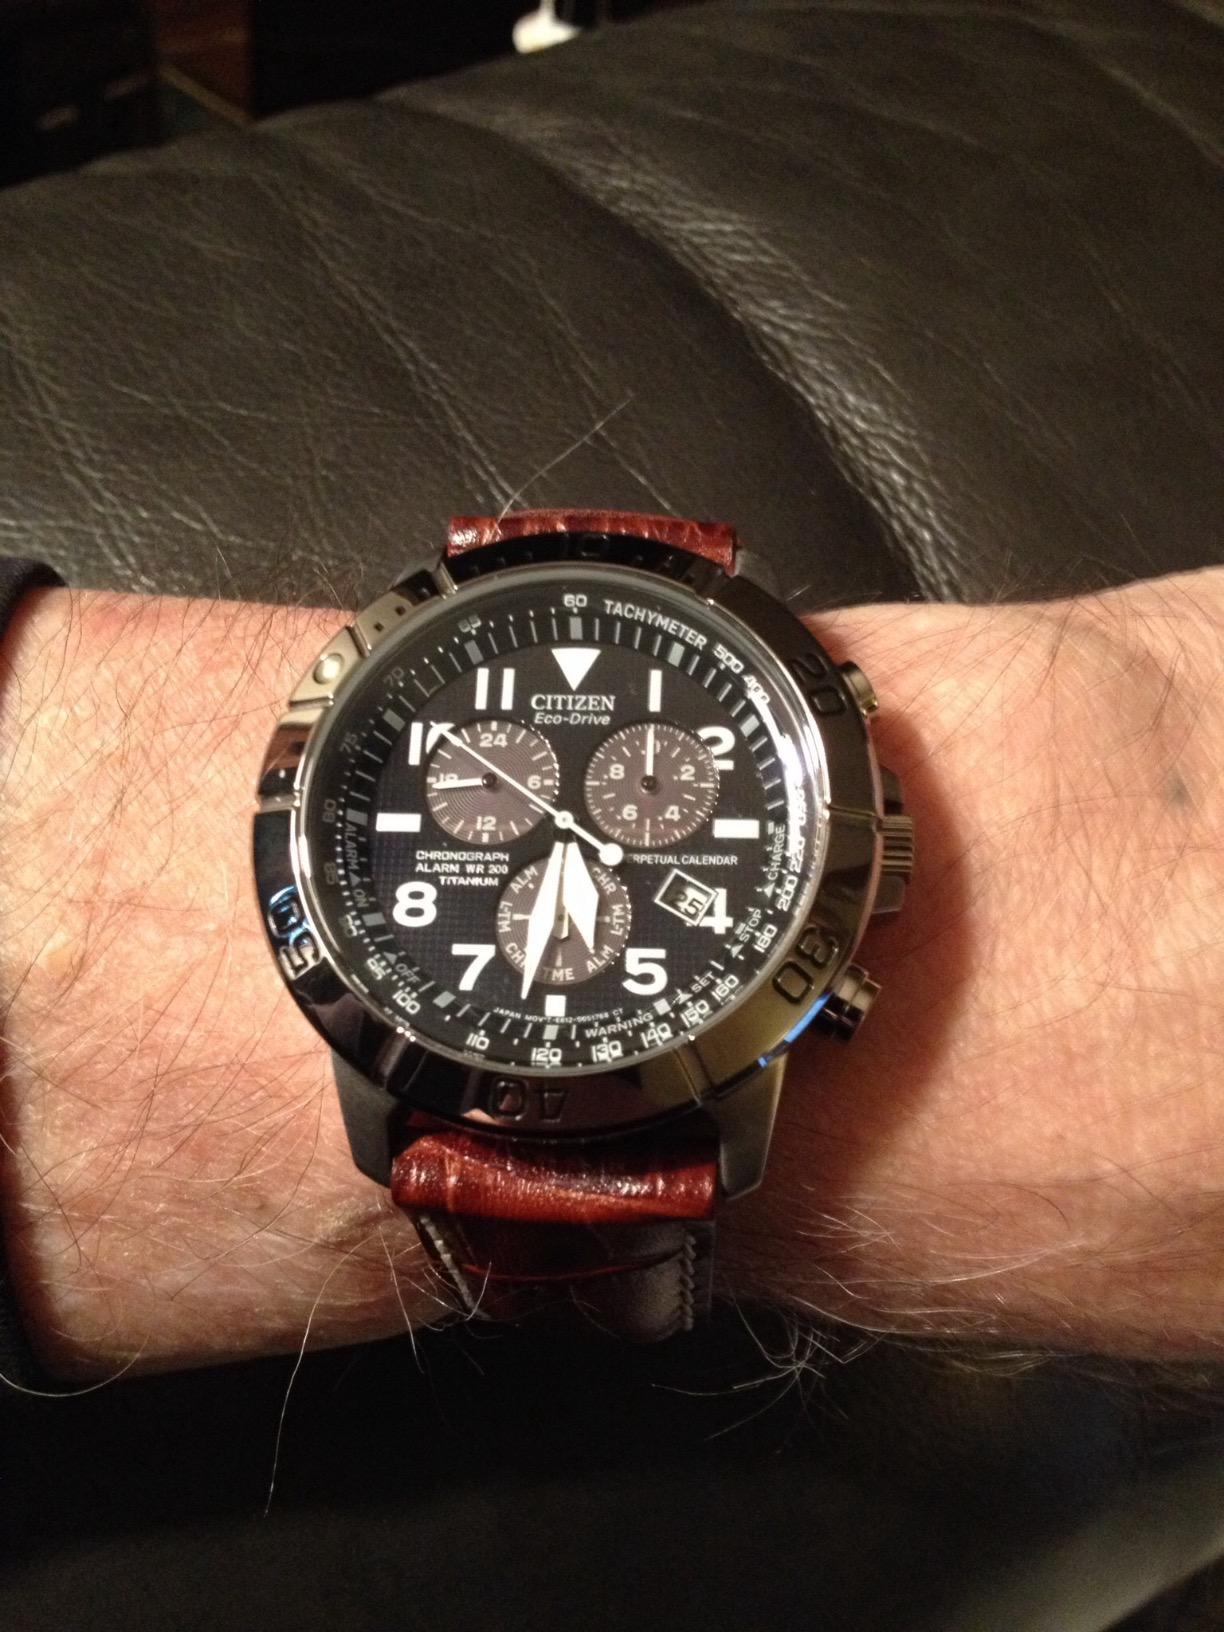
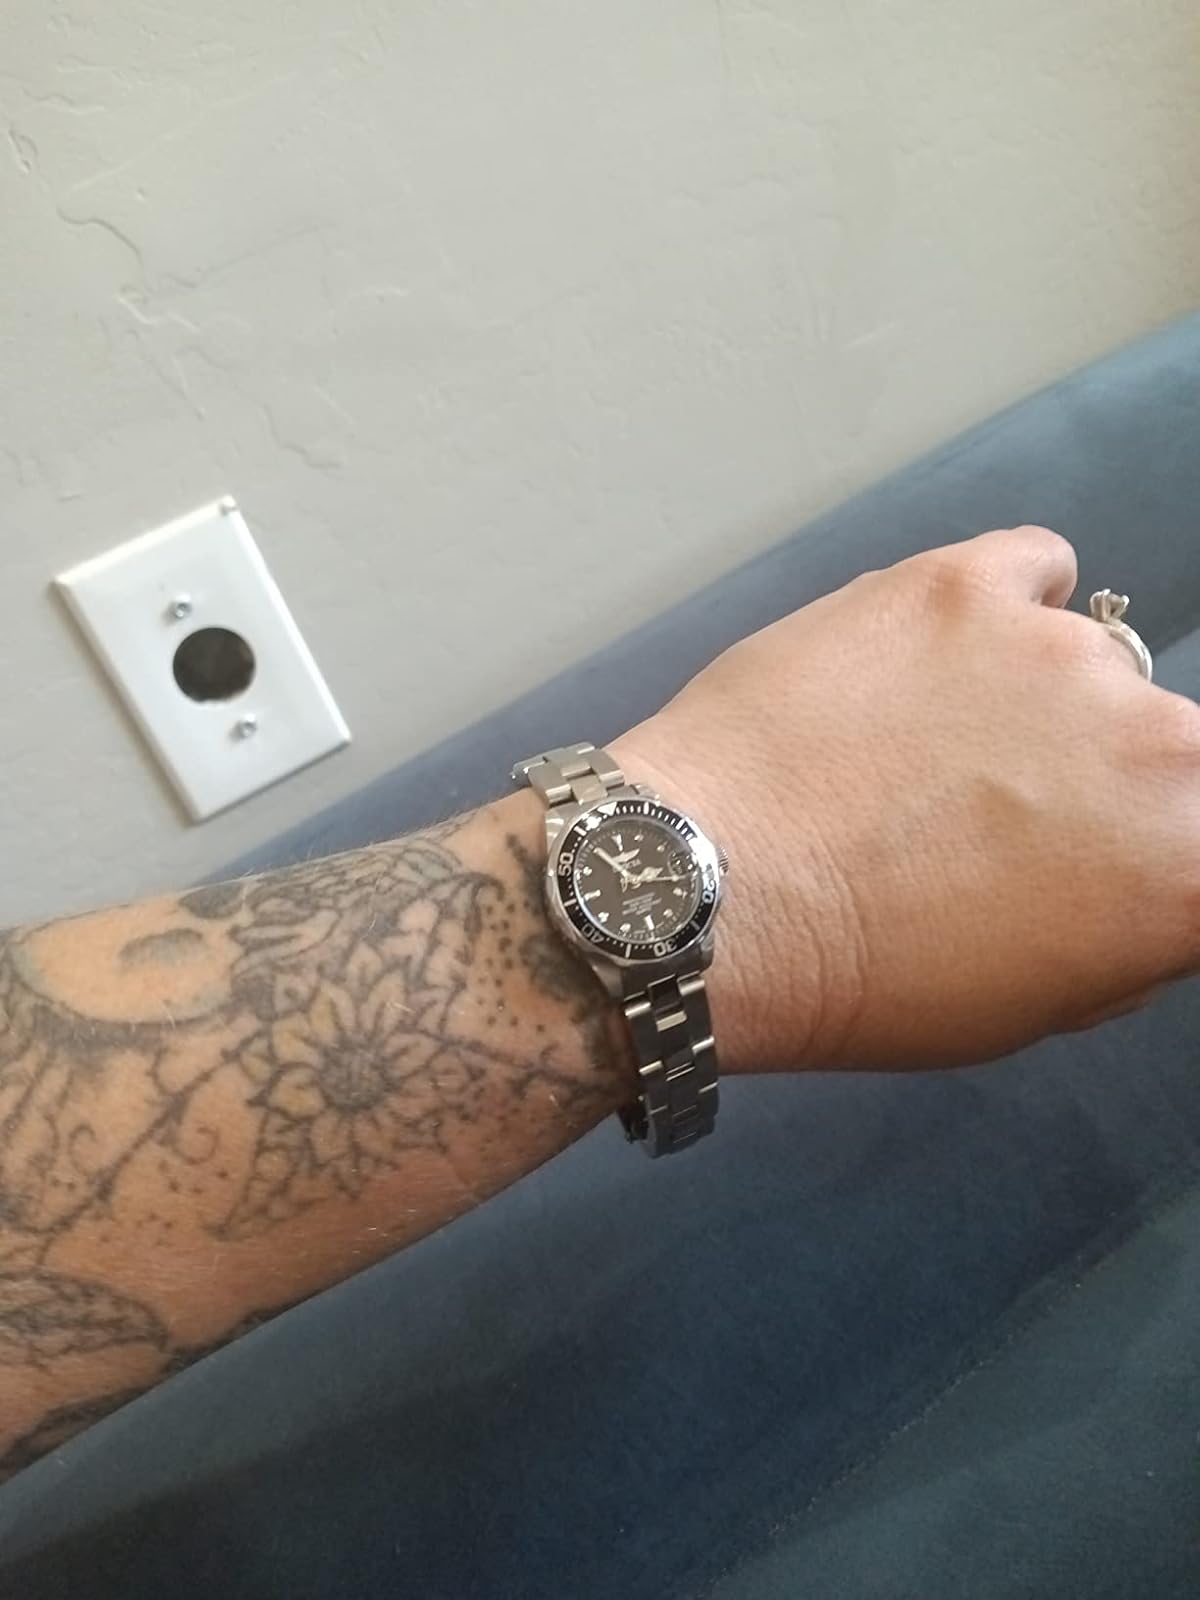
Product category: accessories_watch
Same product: no